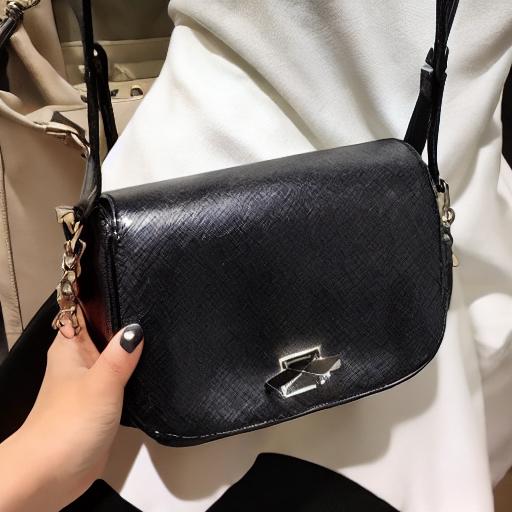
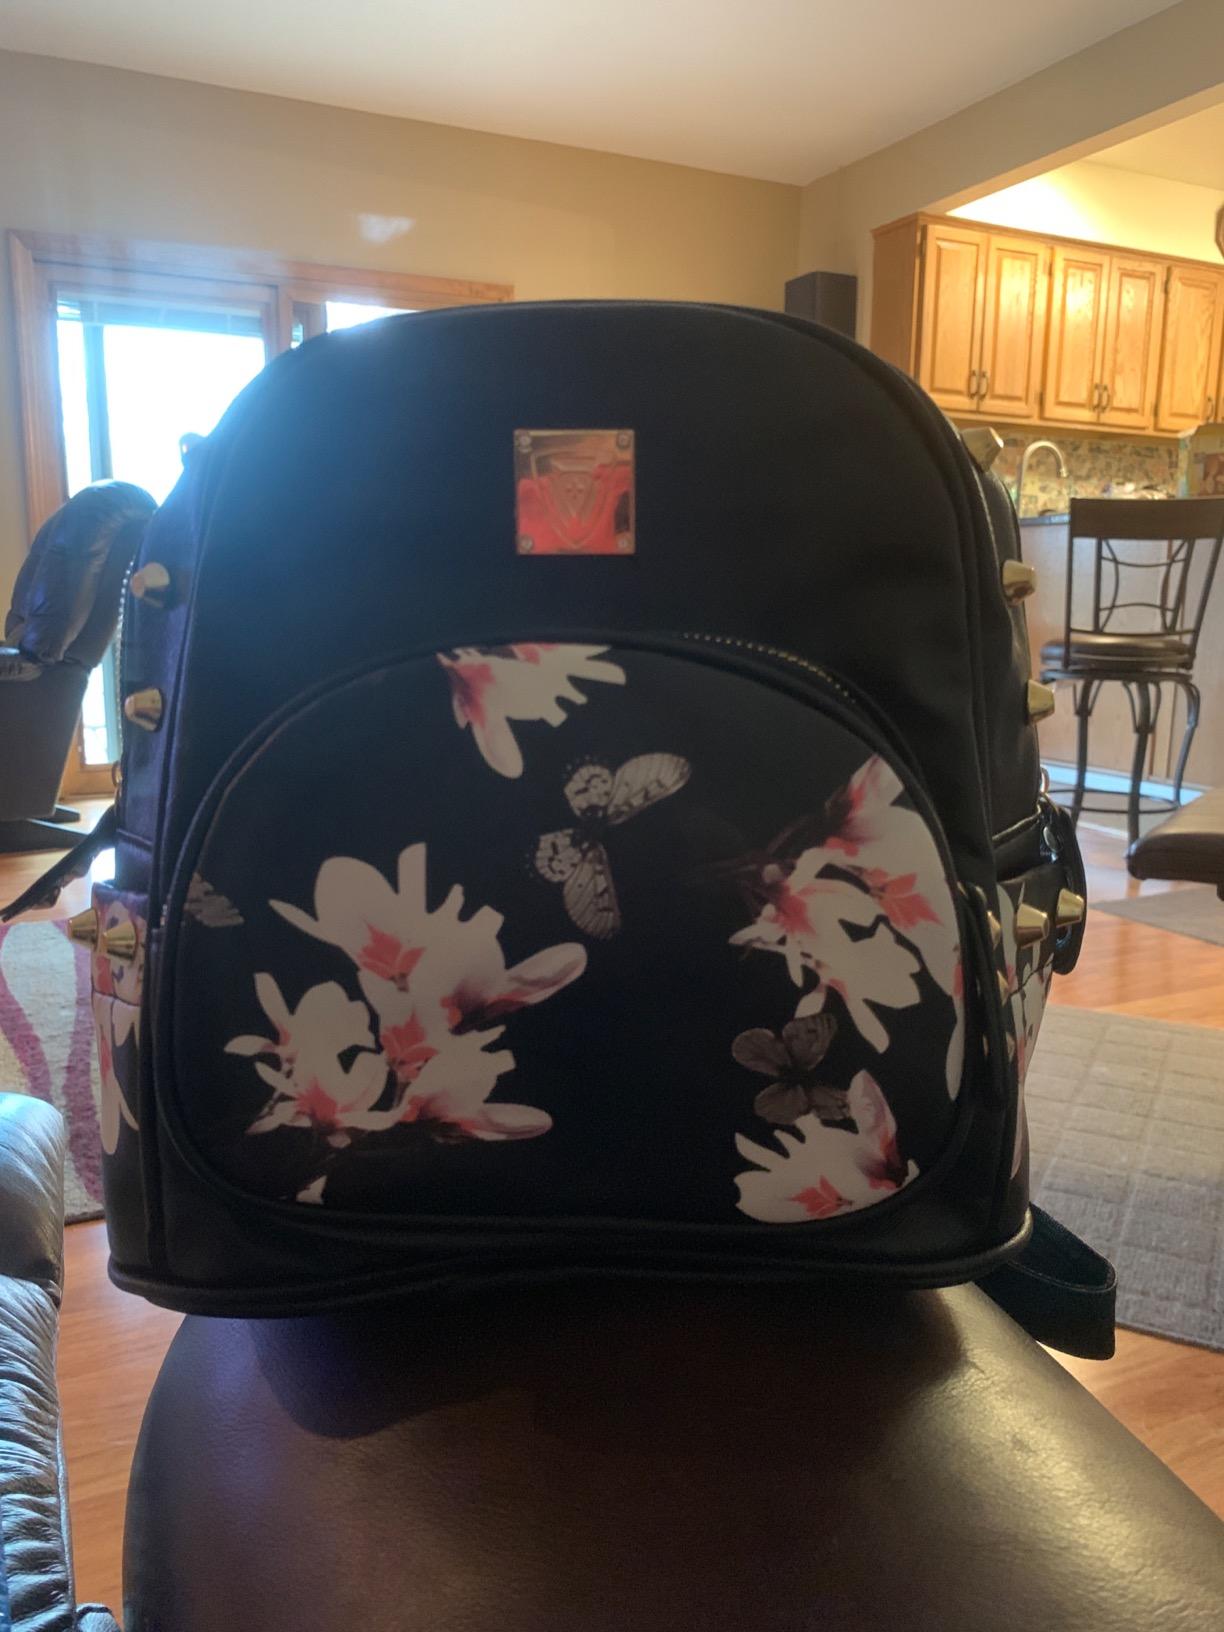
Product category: accessories_handbag
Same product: no